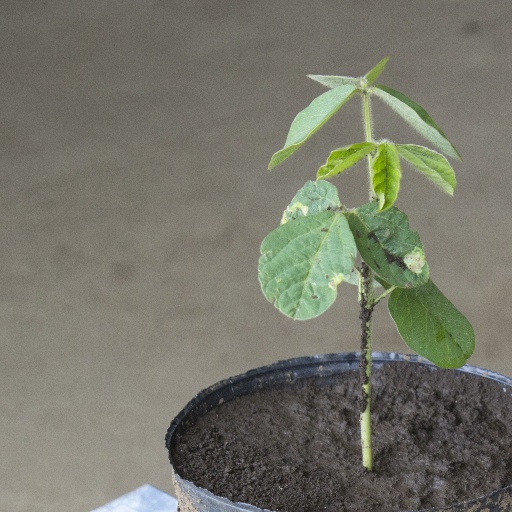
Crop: soybean